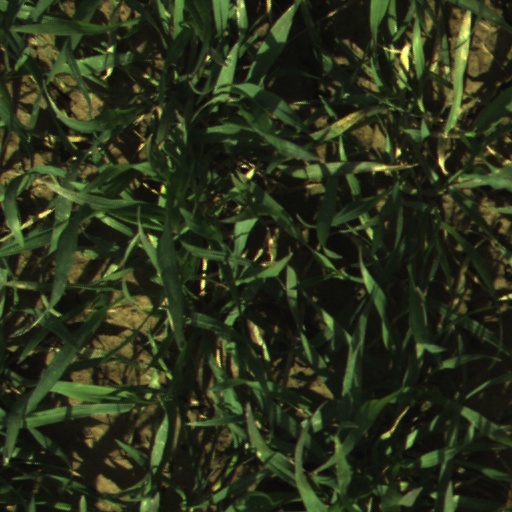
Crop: wheat